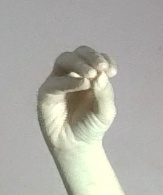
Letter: ha